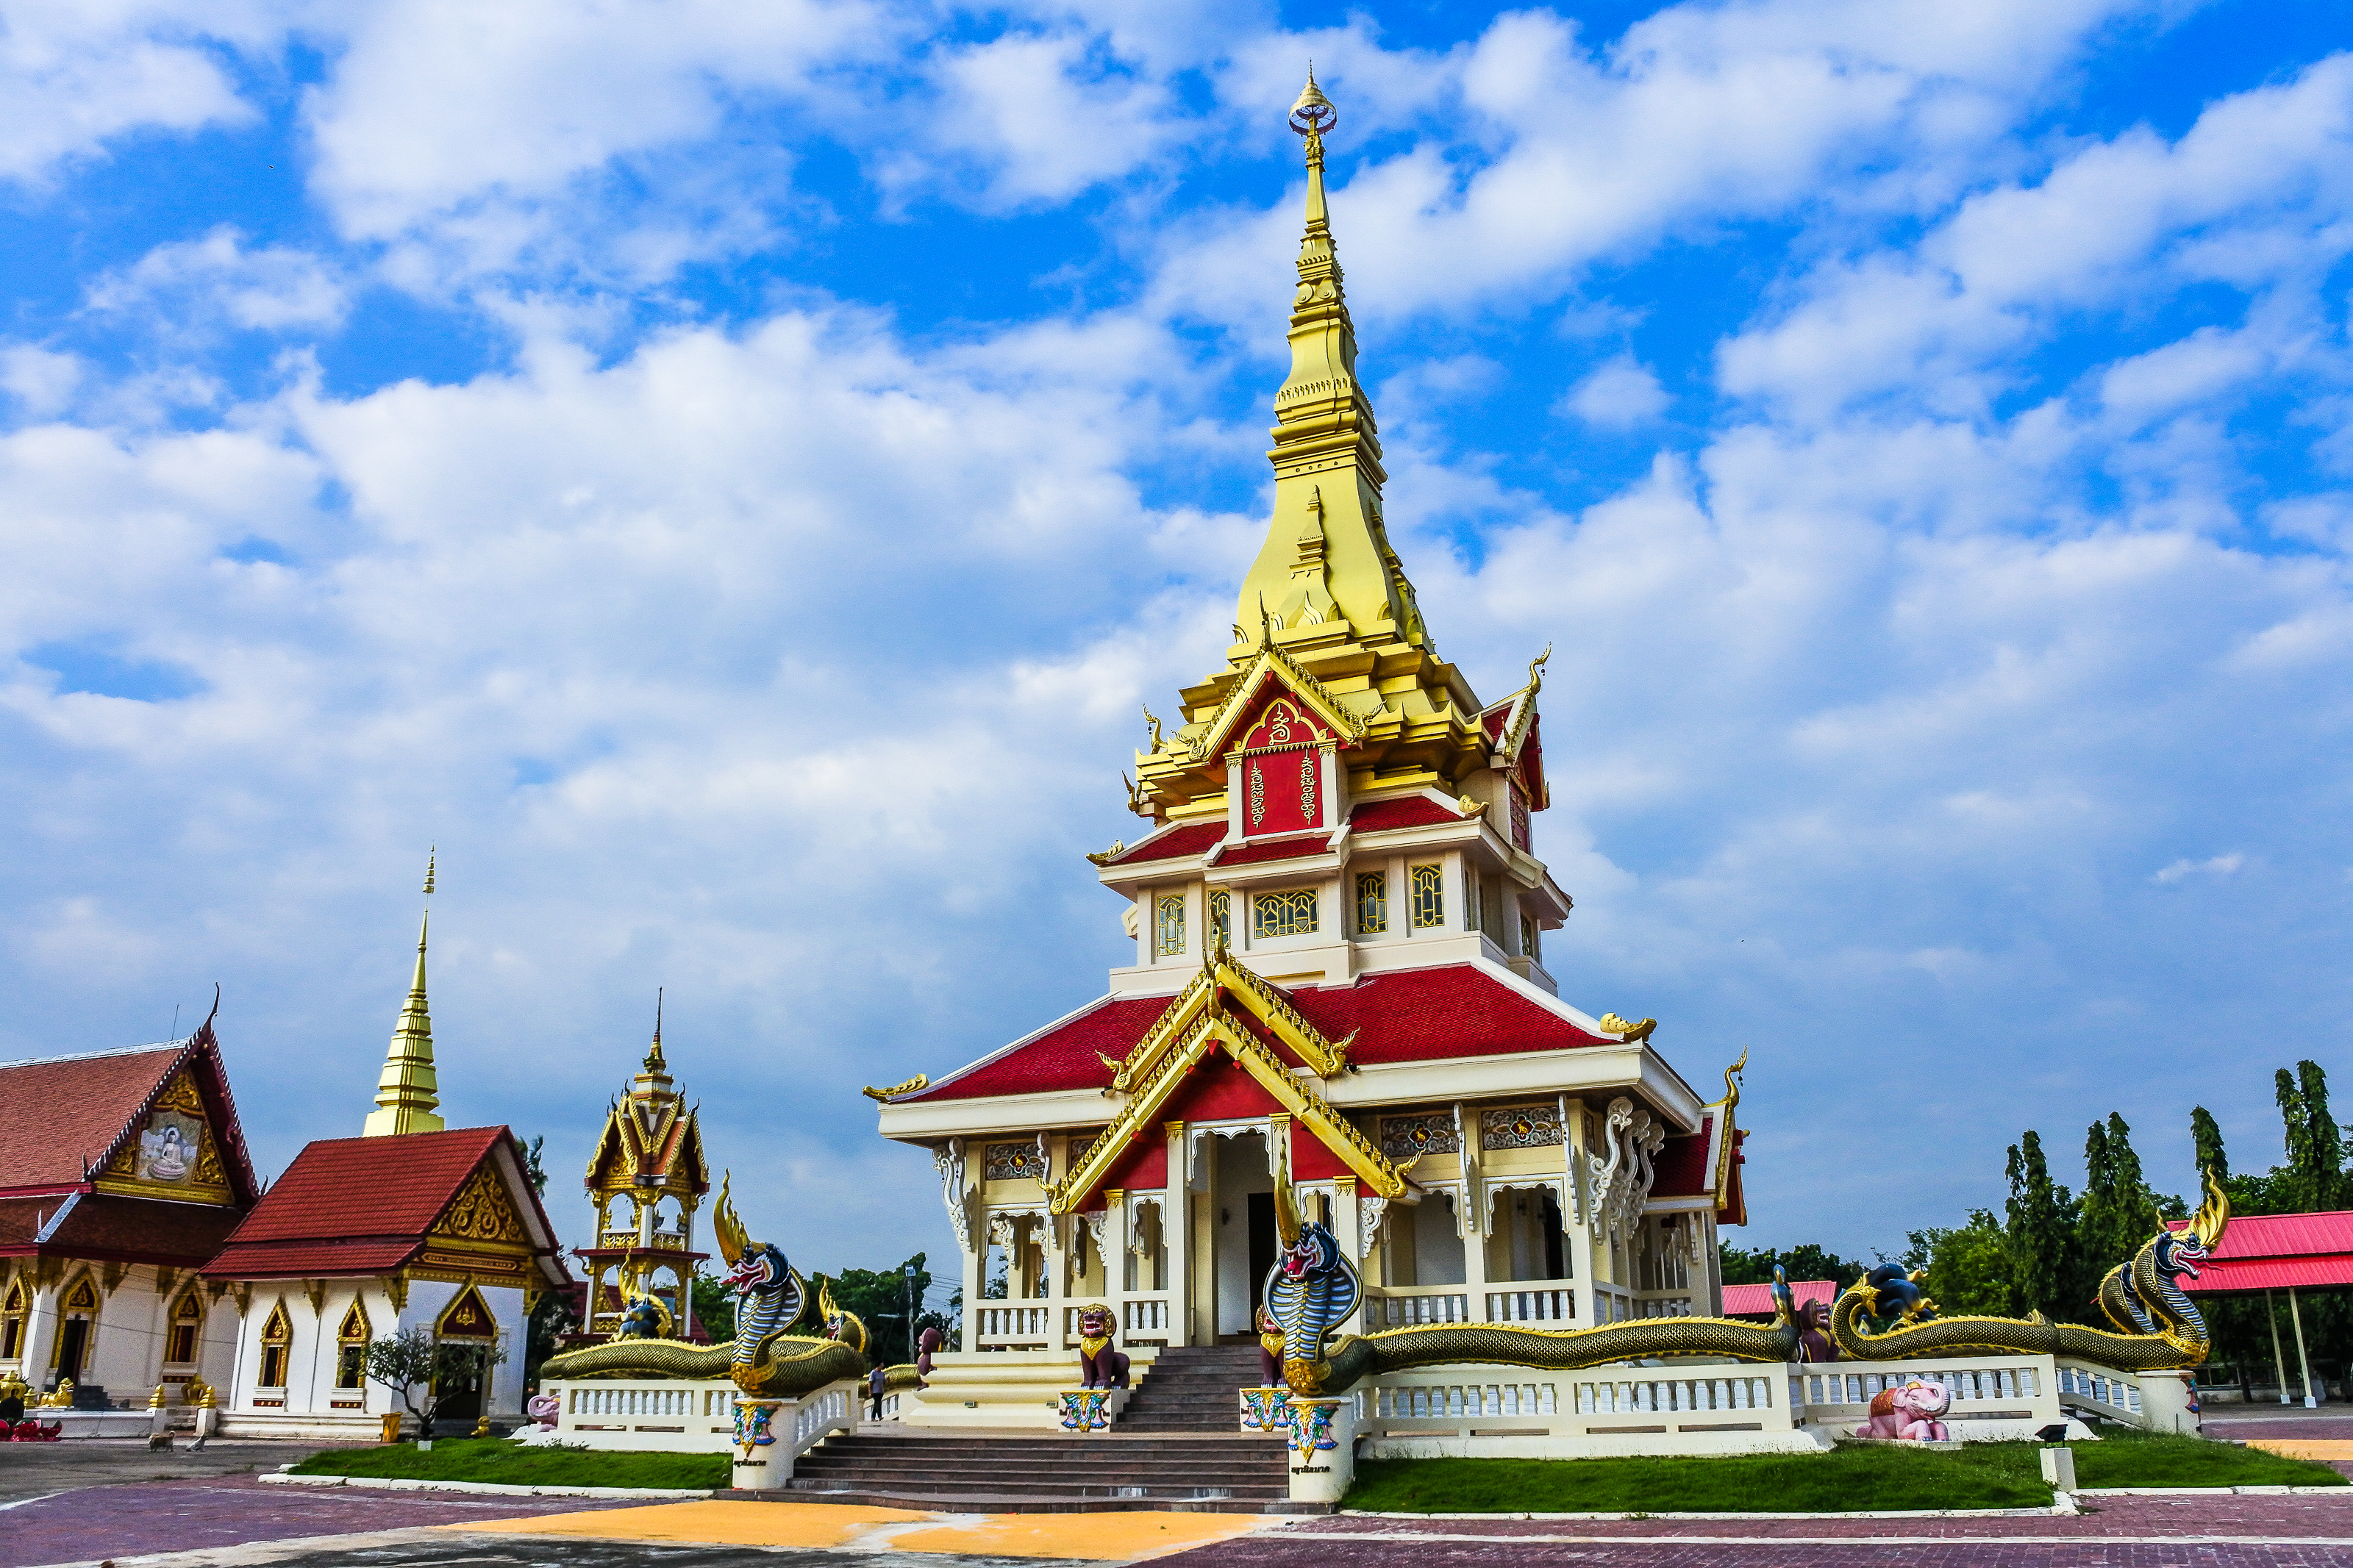
anand, mahathad, relic, chedi, yasothorn, prathat, yasothon, building, mahatat, phra, mahathat, buddha, thailand, landmark, pra, phrathad, thad, old, tat, thai, history, ancient, stupa, phathat, disciple, pratat, maha, phathad, gold, ananda, architecture, anon, art, asia, pha, northeast, wat, buddhism, monk, phrathat, religion, arnon, pagoda, monastery, esan, culture, buddhist, temple, travel, place of worship, chinese architecture, spire, sky, shrine, tourist attraction, japanese architecture, steeple, historic site, tourism